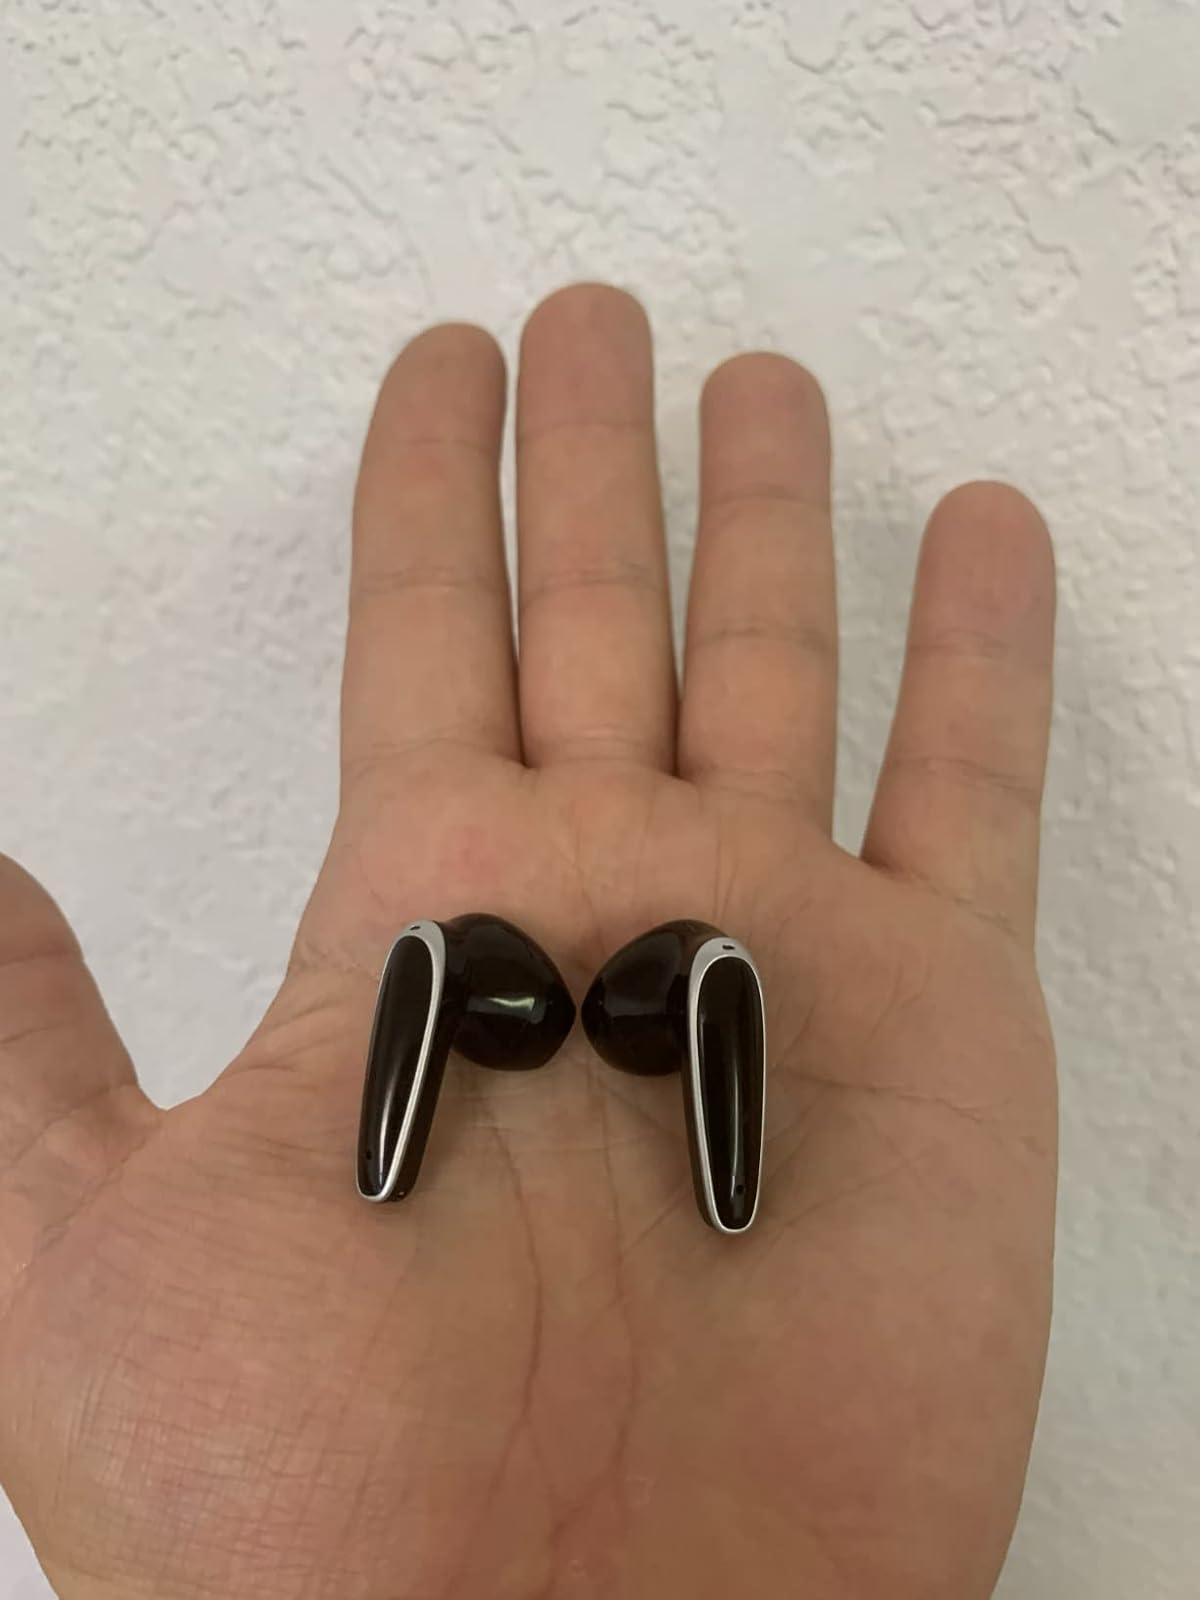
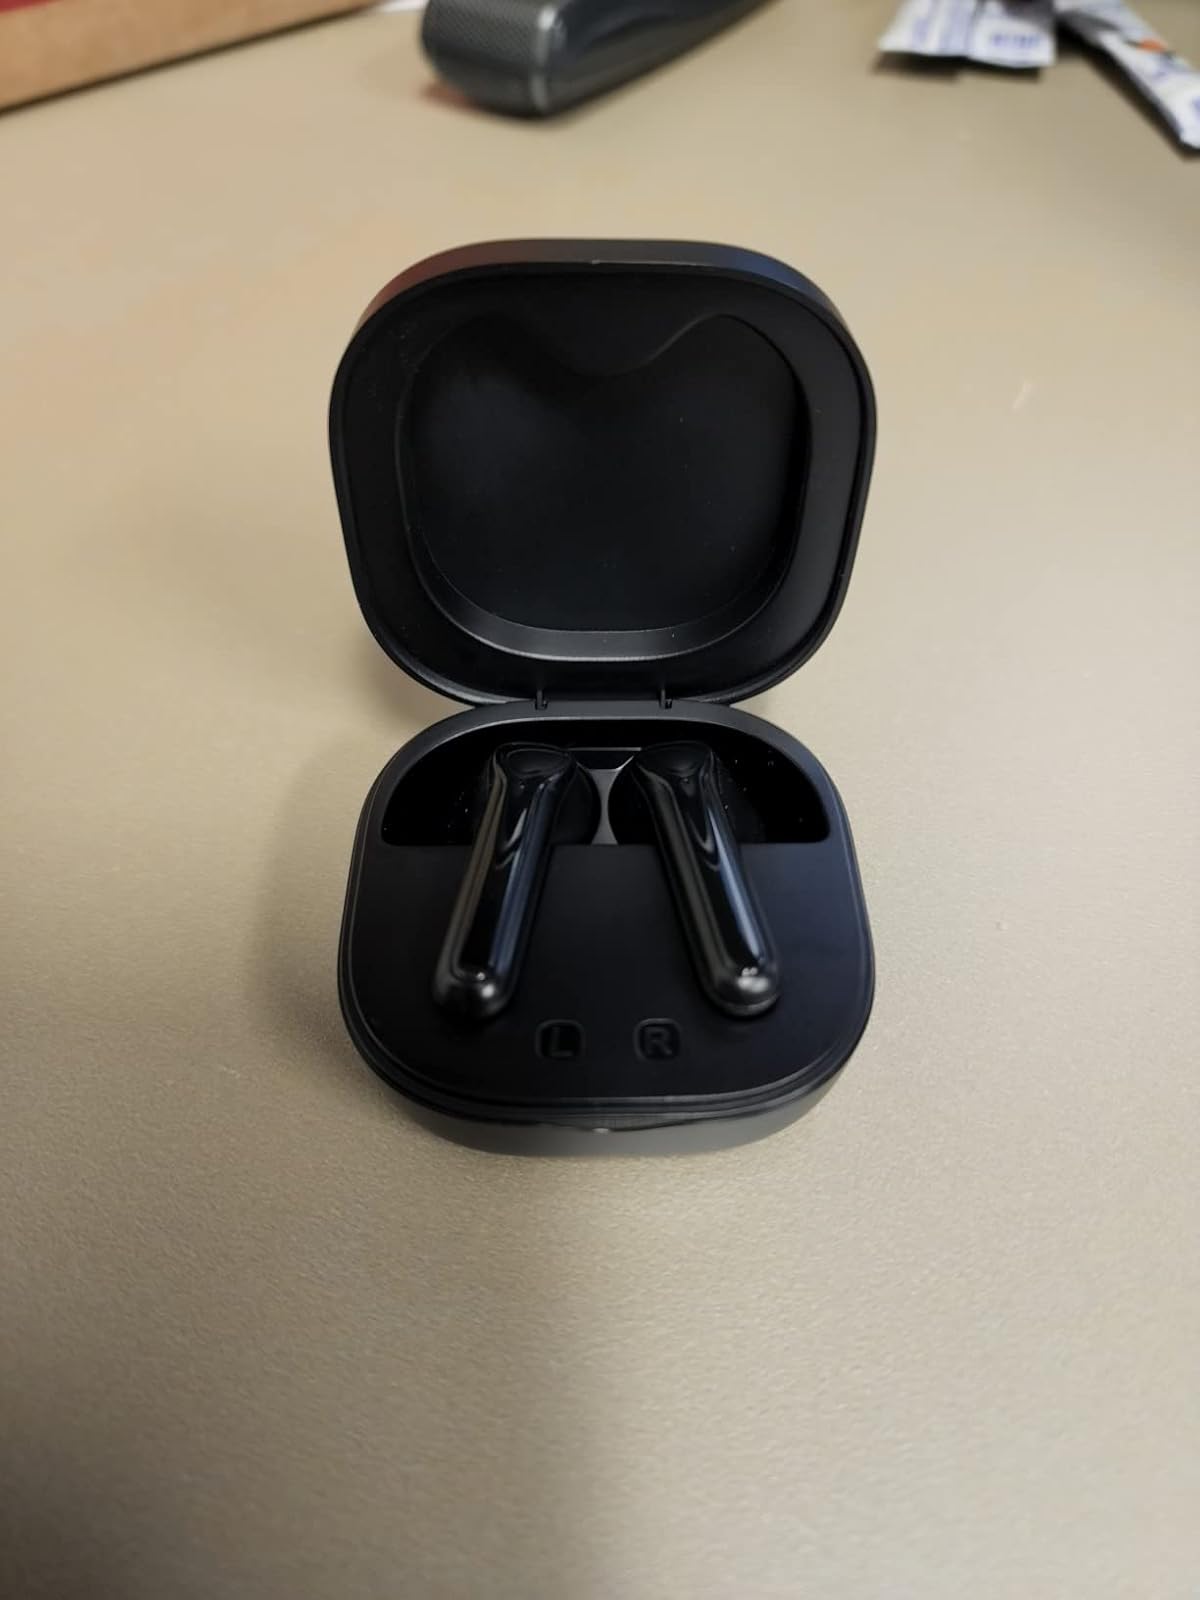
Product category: earbuds
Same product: no